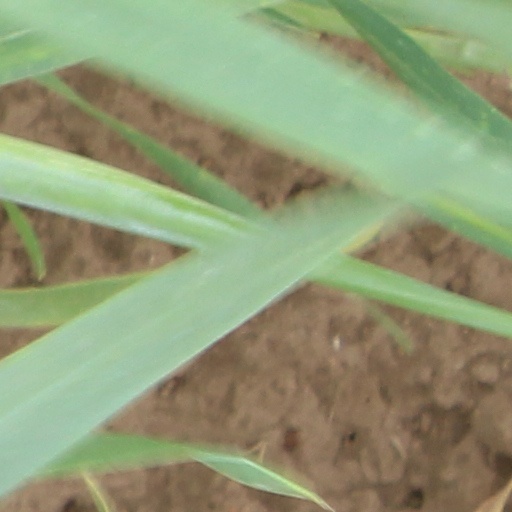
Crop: wheat